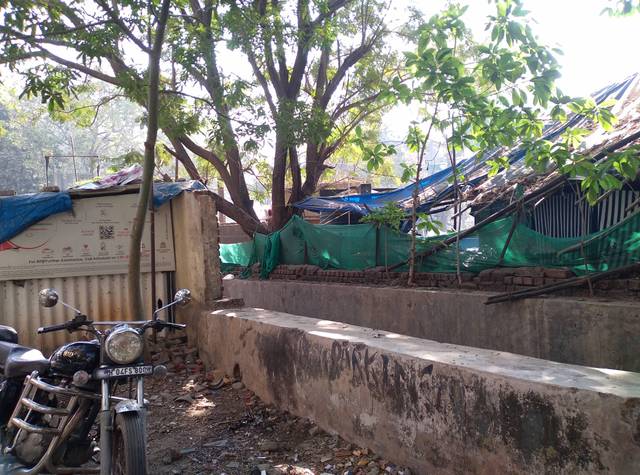
Region: India
Coordinates: 19.096, 72.914